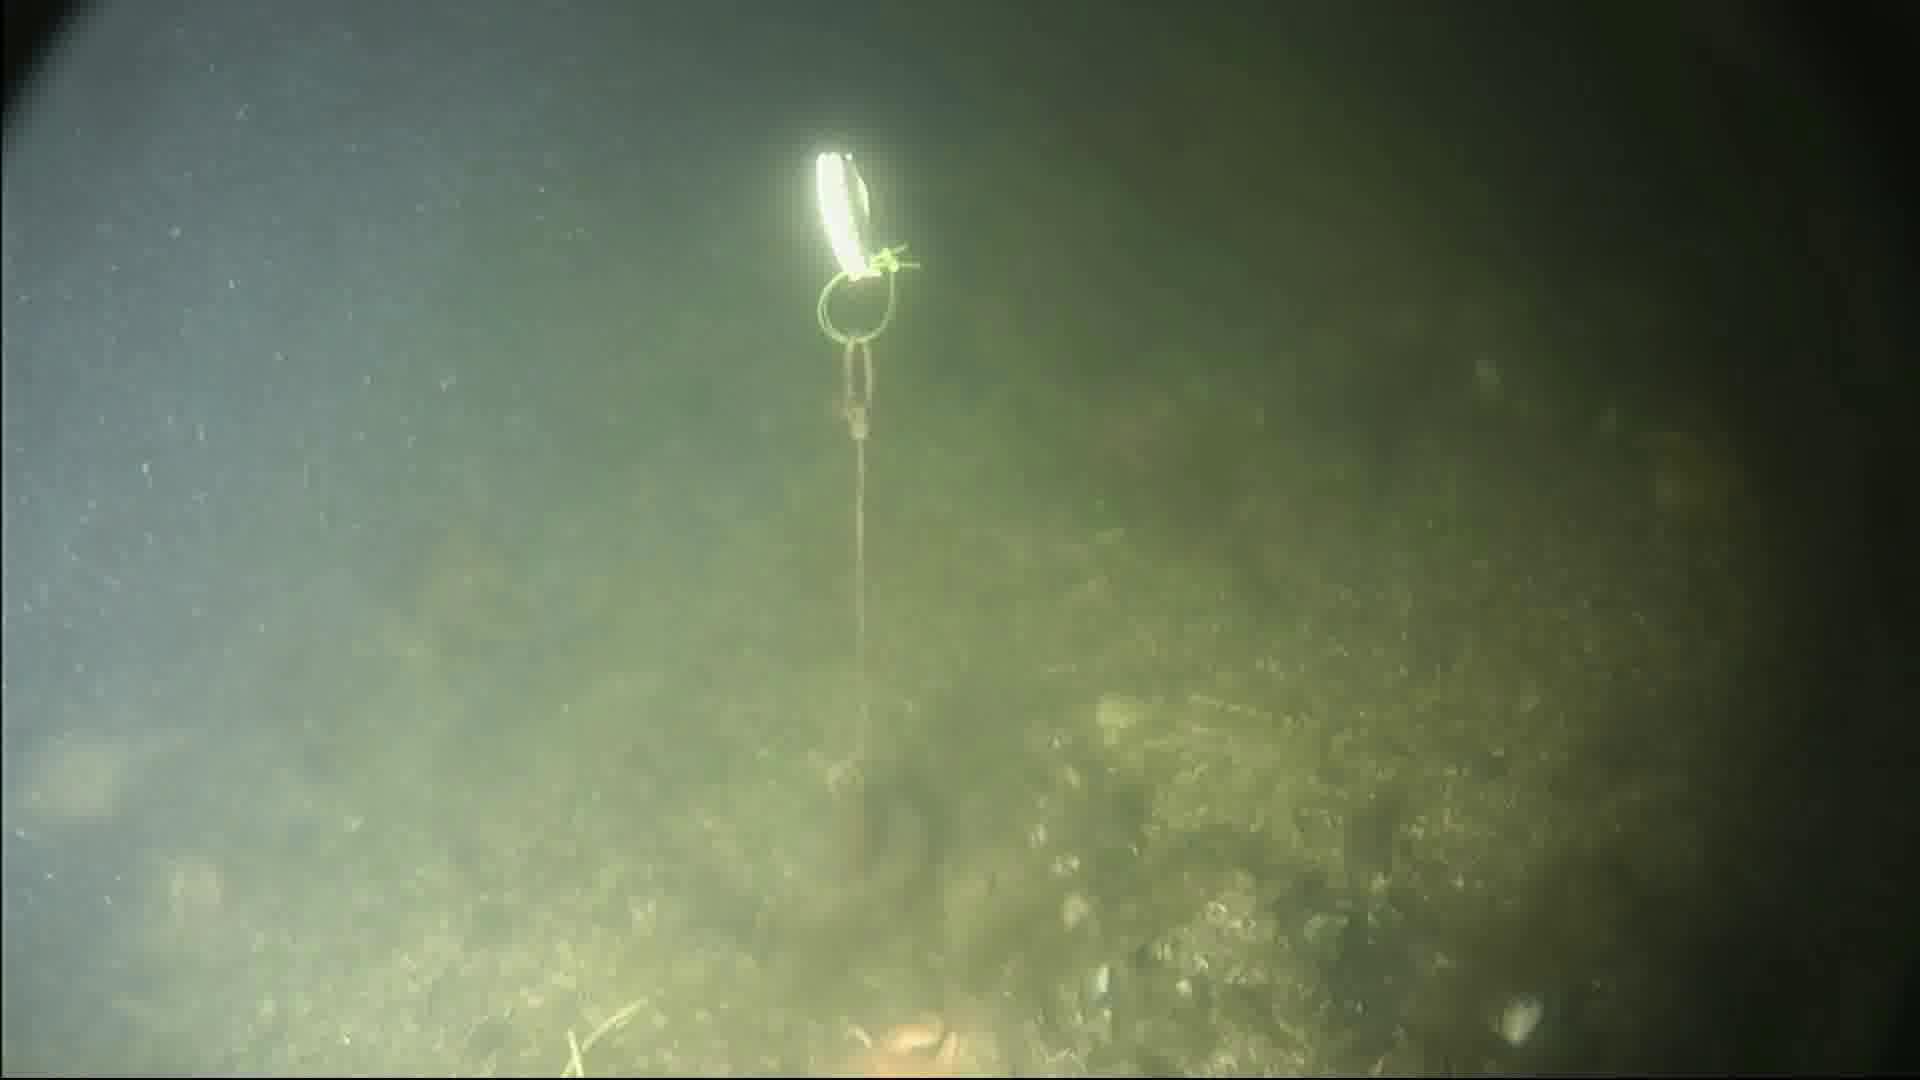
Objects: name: fish
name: crab
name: starfish